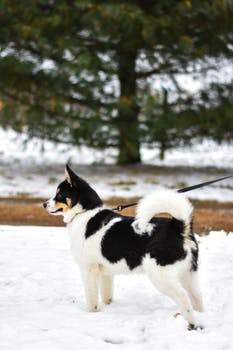
Label: No Watermark